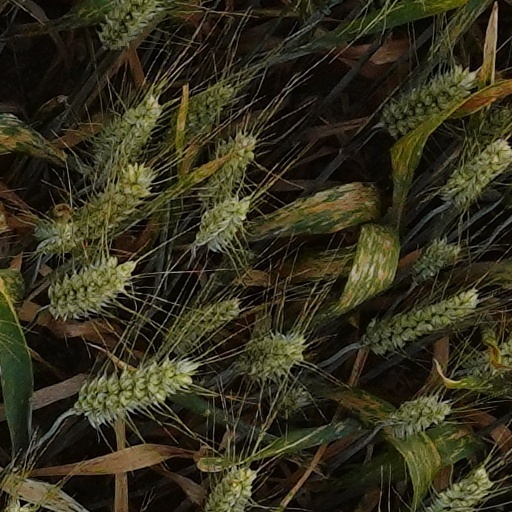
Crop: wheat